Pactomania

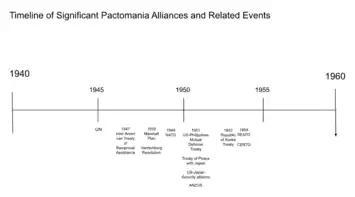

One of the biggest alliances was the creation of the United Nations, an international organization created at the end of World War II, to promote peace and curtail war. It was made to replace the League of Nations. Former US President Woodrow Wilson helped found the League after the First World War, but it was never joined by the US.